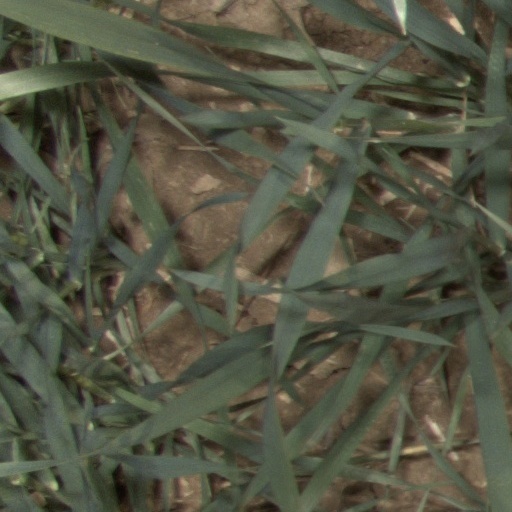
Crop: wheat